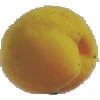
Label: Peach 2